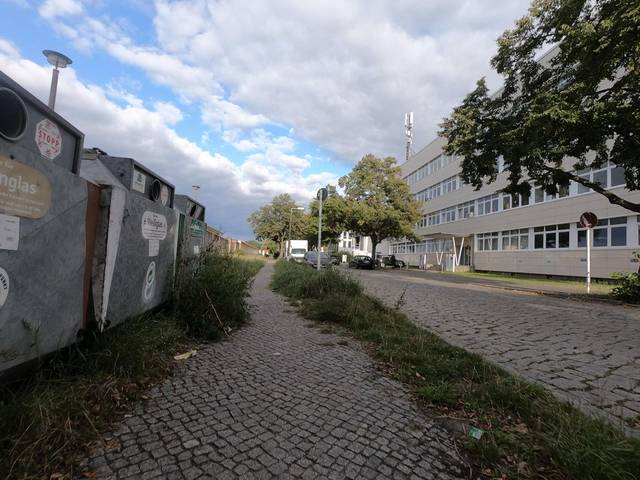
Region: Germany
Coordinates: 52.587, 13.418